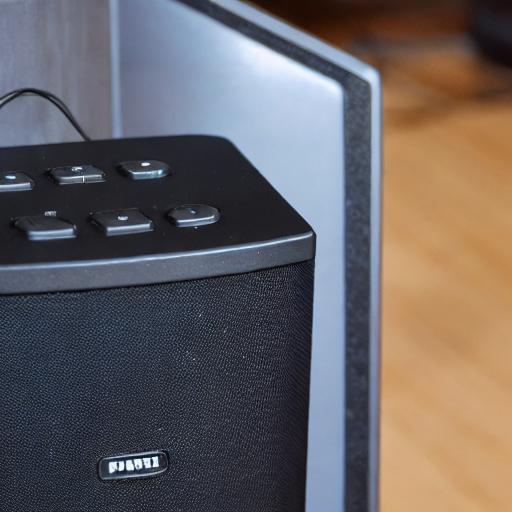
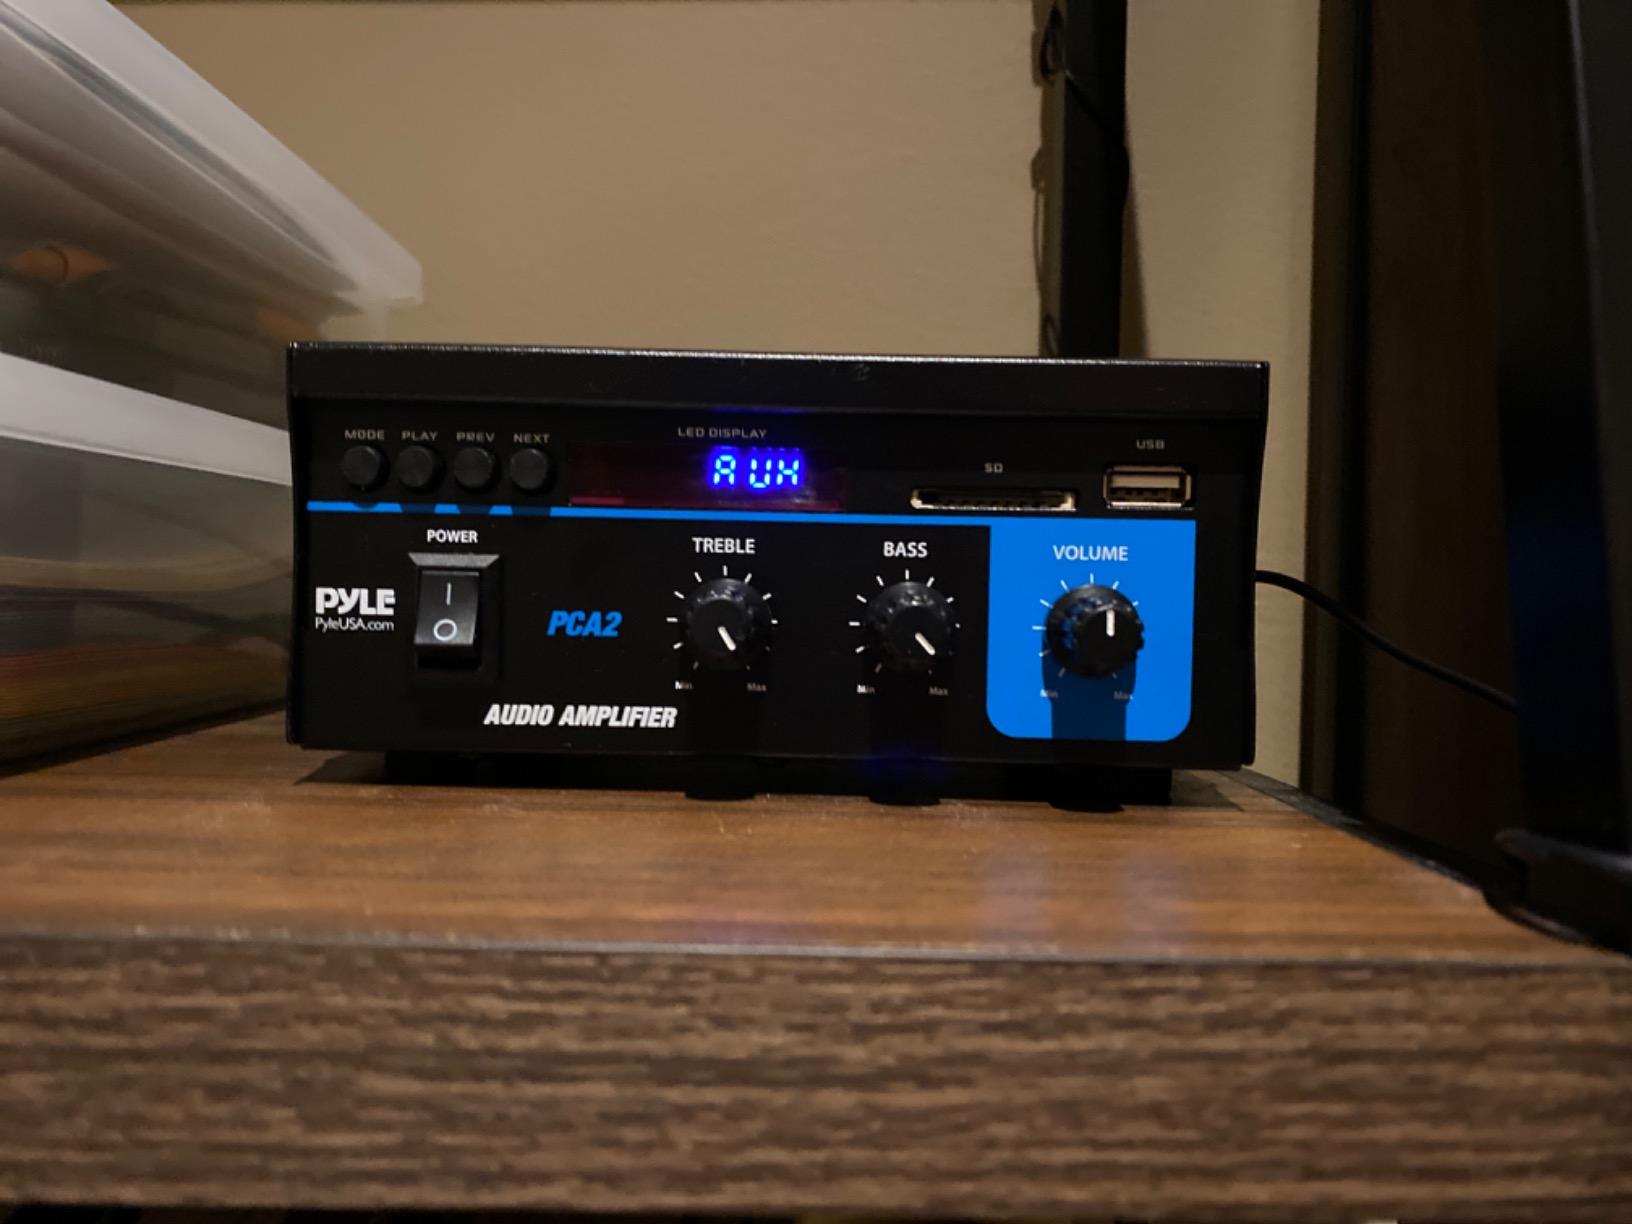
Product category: speaker
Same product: no